British Army during the First World War

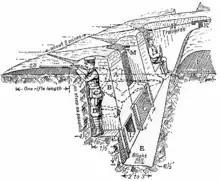
Trench construction diagram, from a 1914 British infantry manual

At the start of the war, the Royal Flying Corps (RFC) in the Field, commanded by Sir David Henderson consisted of five squadrons—one observation balloon squadron (RFC No 1 Squadron) and four aeroplane squadrons (Nos 2, 3, 4 and 5). These units were first used for aerial spotting on 13 September 1914, but only became efficient when they perfected the use of wireless communication at Aubers Ridge on 9 May 1915. Aerial photography was attempted during 1914, but again, it only became effective the following year. In August 1915, General Hugh Trenchard replaced Henderson. The British use of air power evolved during the war, from a reconnaissance force to a fighting force that attempted to gain command of the air above the trenches and carry out bombing raids on targets behind the line. The early aircraft of the RFC were inferior to their German rivals; in April 1917, (known as Bloody April), the RFC lost over 300 aircrew and 245 aircraft. Not until late 1917, with the introduction of the Sopwith Camel and the S.E.5, were they able to compete successfully for control of the air.